Wolke Hegenbarth

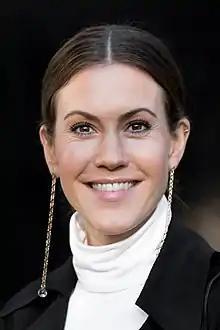
Wolke Hegenbarth in 2018, at Berlin Film Festival

Wolke Alma Hegenbarth (born 6 May 1980, Meerbusch) is a German actress, best known for starring in the sitcom "Mein Leben & Ich". She is related to illustrator Hannes Hegen (born "Johannes Hegenbarth") and the painter Josef Hegenbarth.